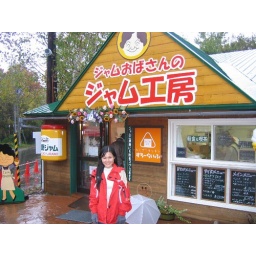
Visited a fruit jam factory in Furano .... cute building with free tasting of jam ...